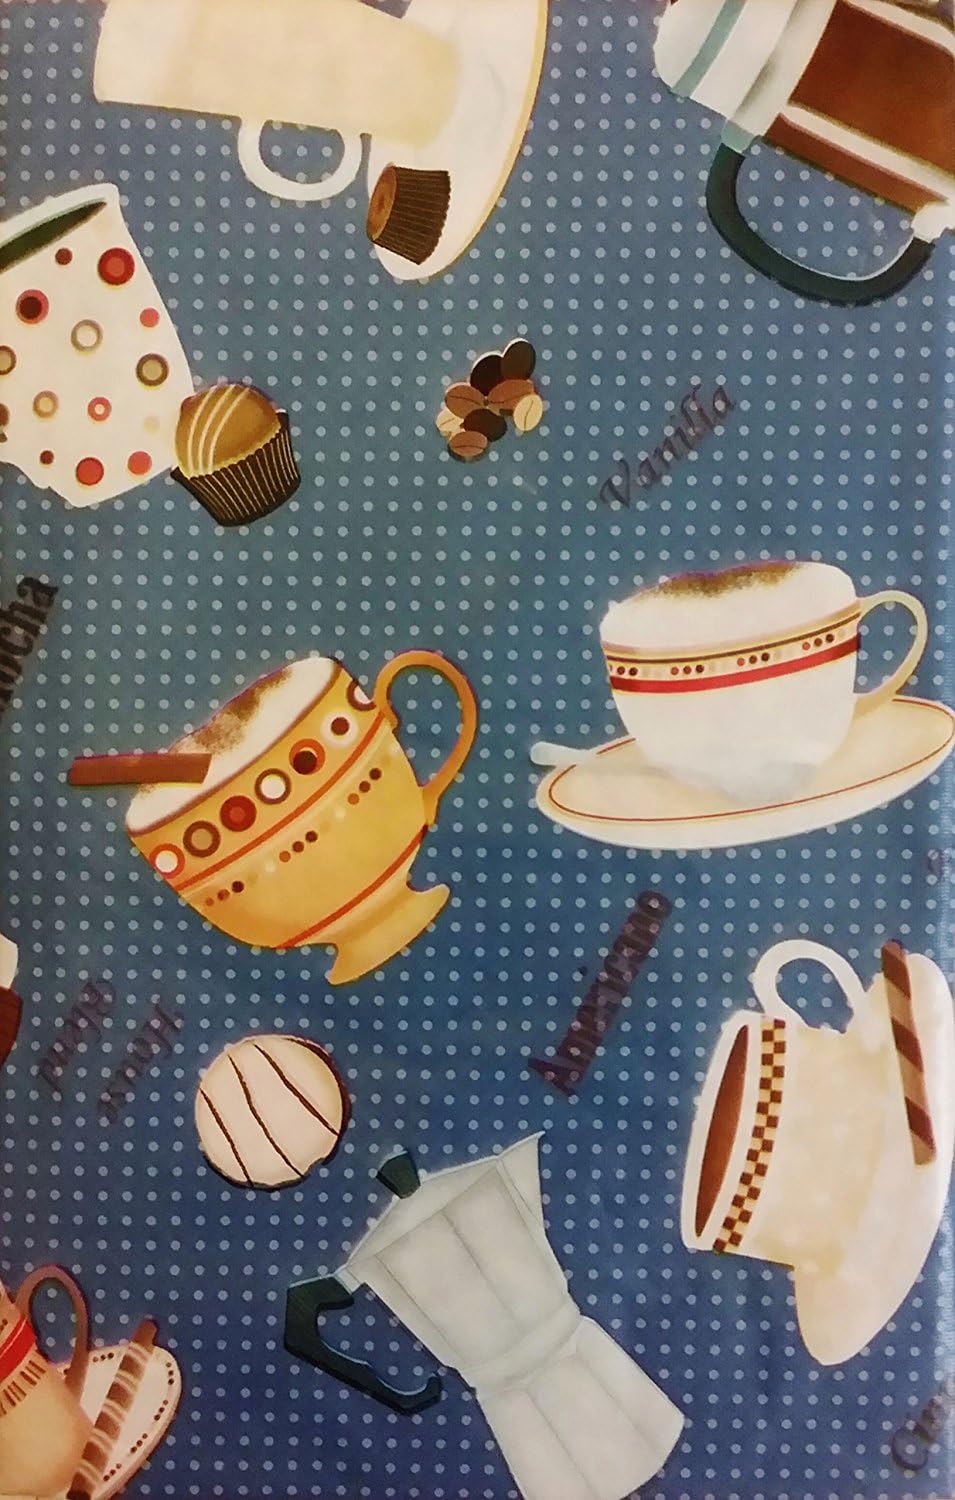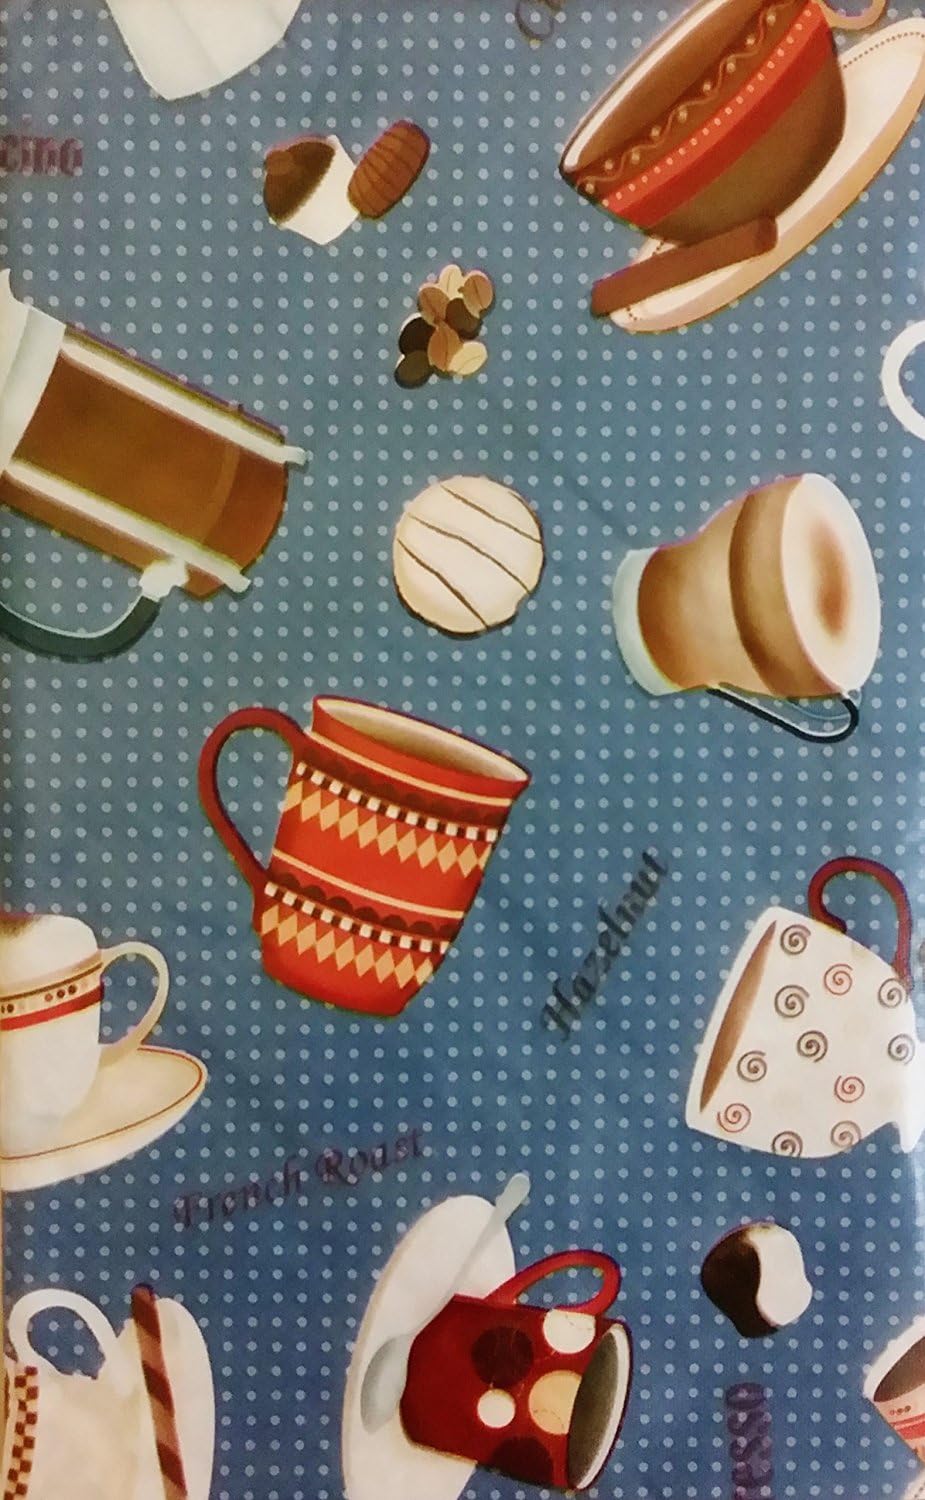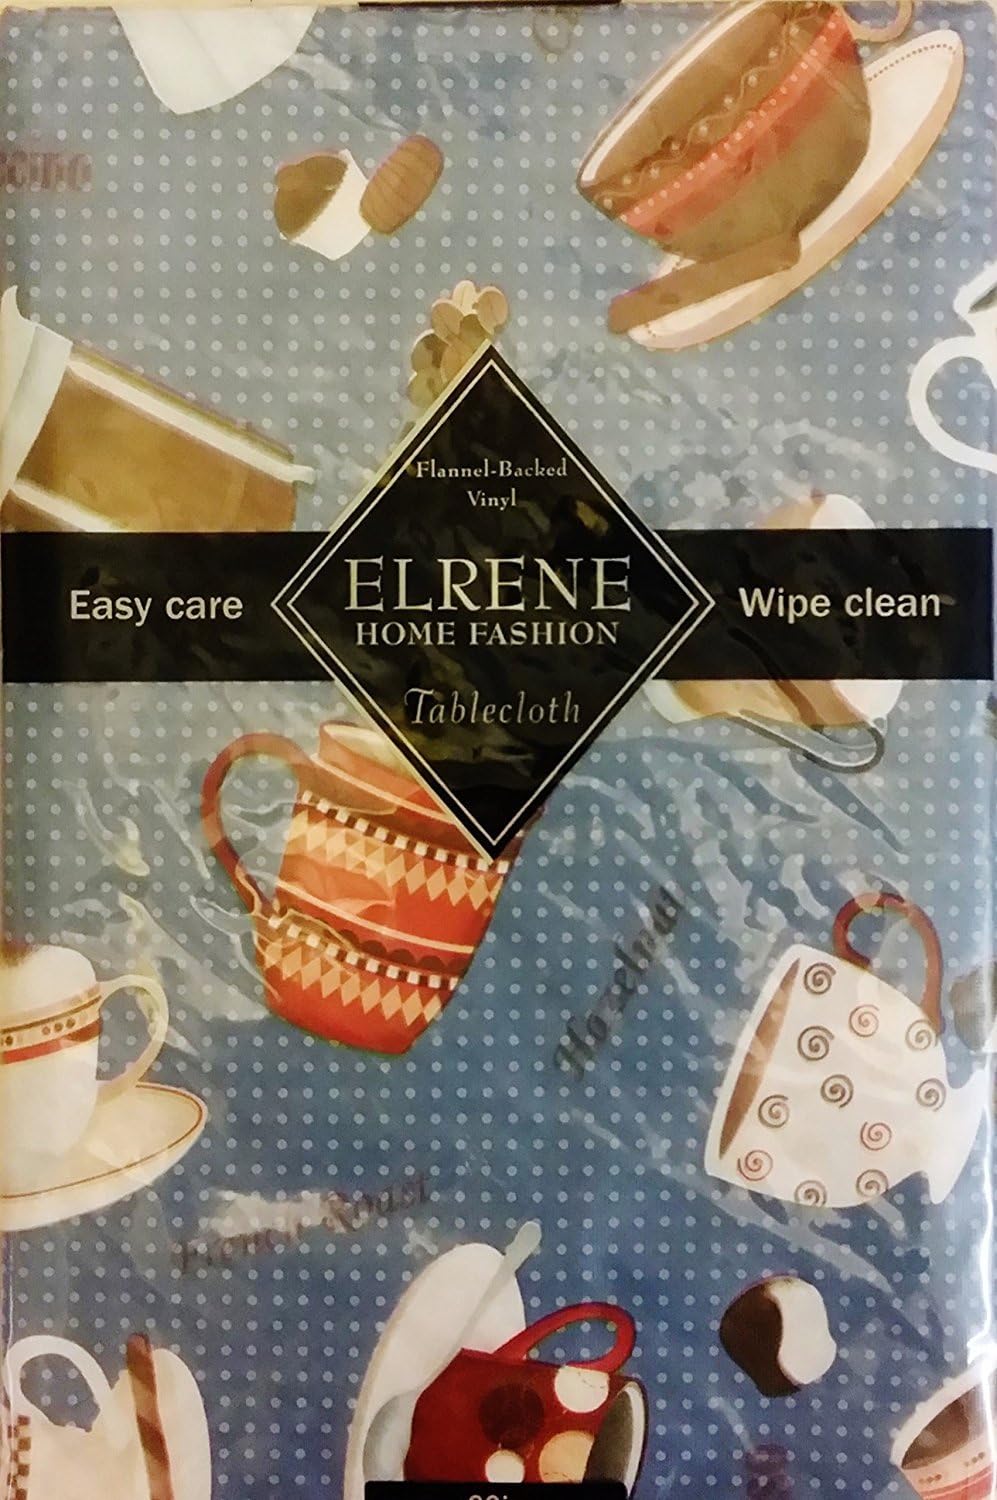
Elrene Home Fashions Coffee House Ensamble on Blue Vinyl Flannel Back Tablecloth (52" x 70" Oblong)
Category: Amazon Home
Elrene tablecloth is 100% vinyl with 100% polyester flannel backing. Coffee cups, cakes and beans gives a coffee house feel to any room or area. Vinyl tablecloth allows for easy care - just wipe clean with damp cloth or sponge.
Features: Flannel,polyester,vinyl | 100% Vinyl Tablecloth | 100% Polyester Flannel Backing | Easy Care- Wipe Clean with Damp Cloth | Size is 52" x 70" oblong - Seats 4 to 6.